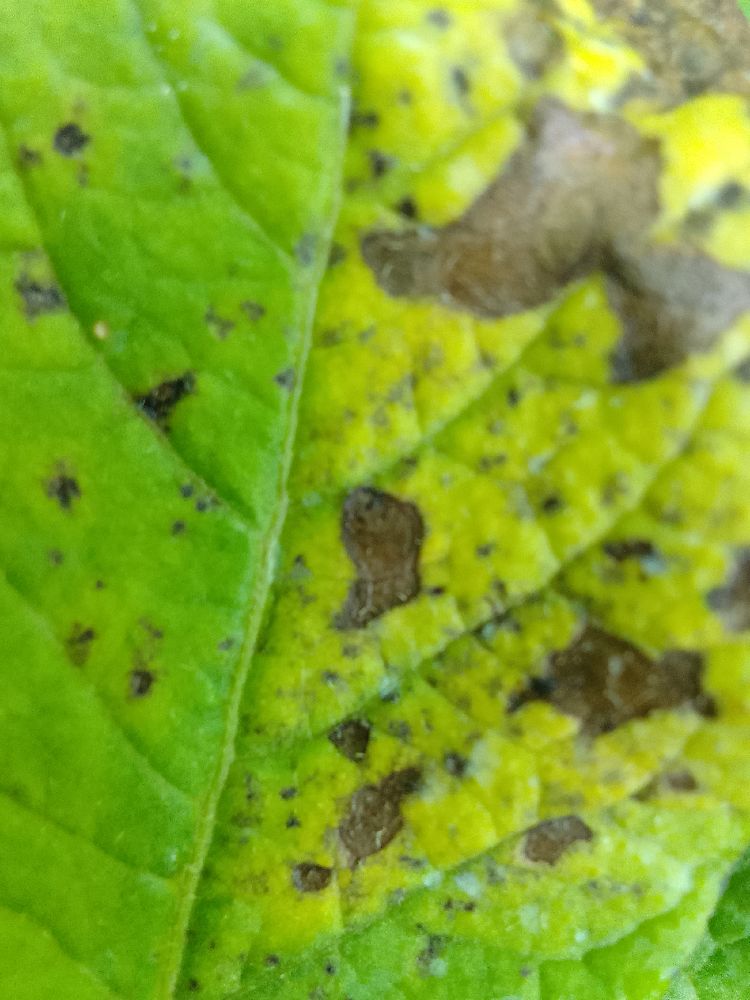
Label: Early blight